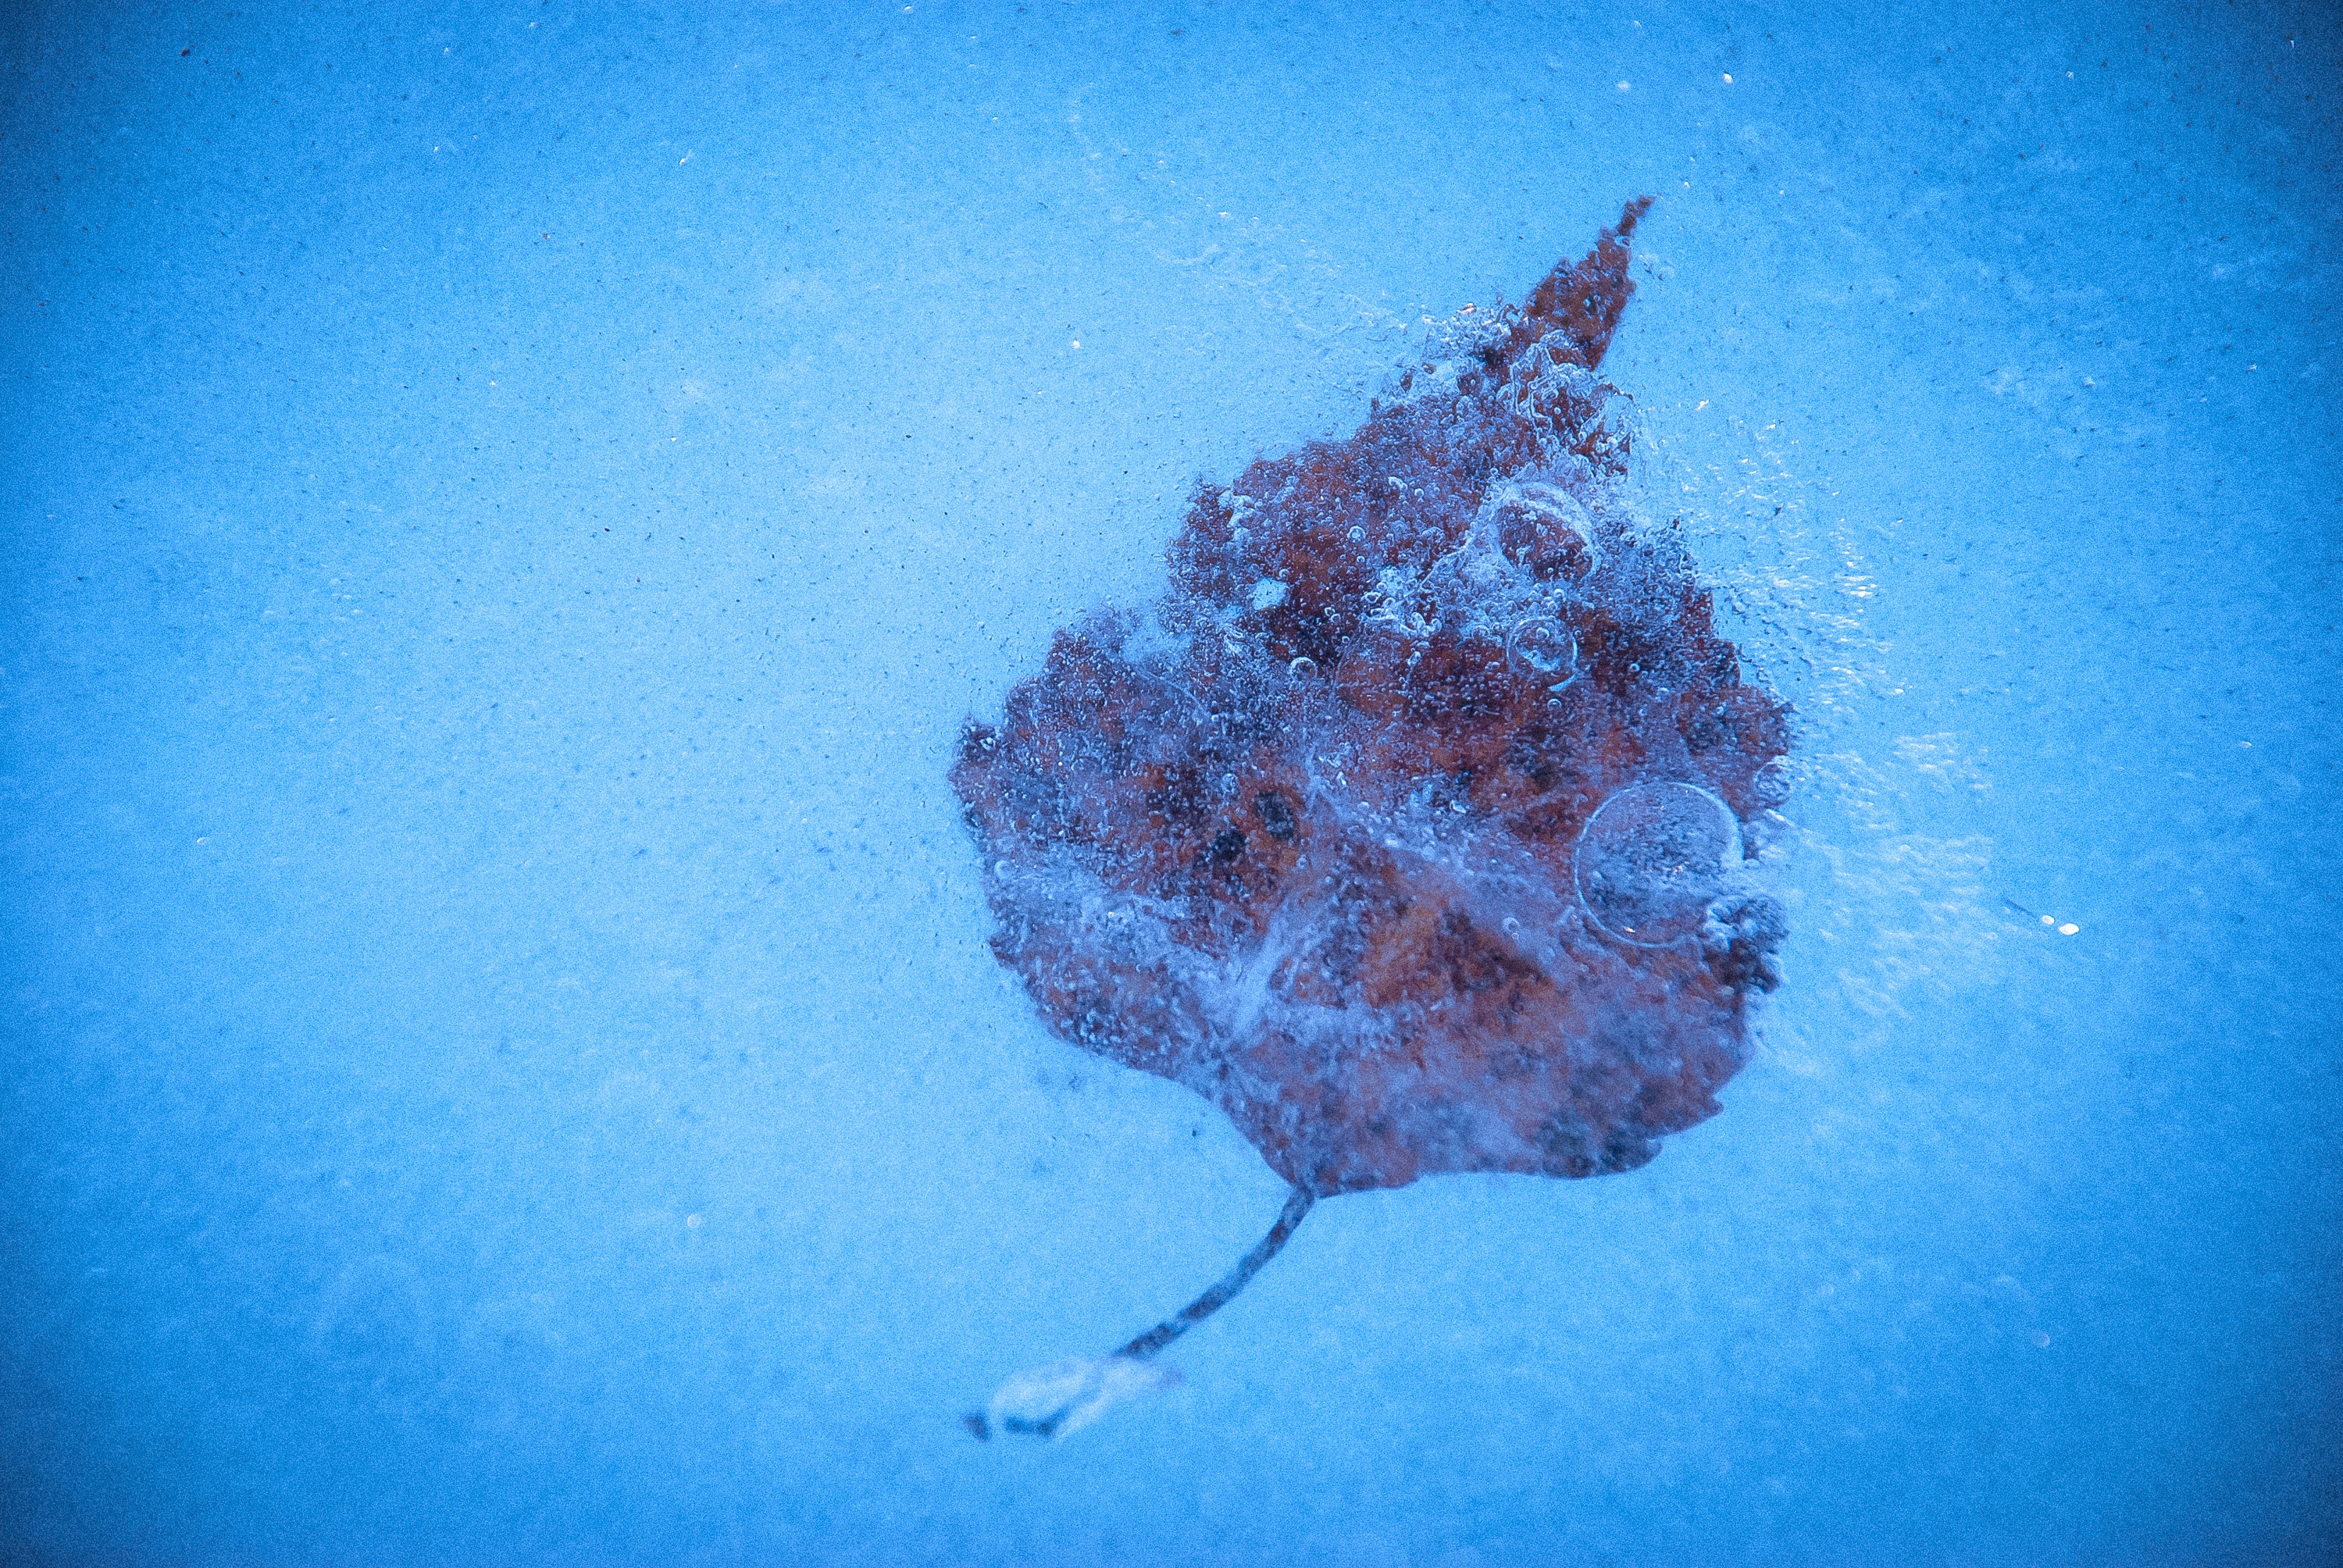
winter, texture, underwater, ice, biology, frozen, blue, fish, closeup, surface, reef, macro photography, lief, marine biology